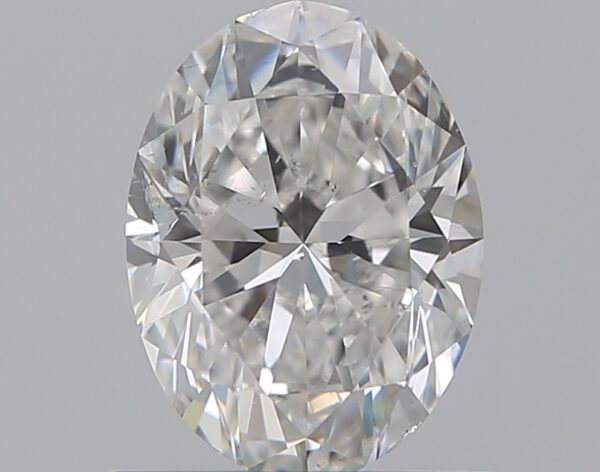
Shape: oval
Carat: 0.9
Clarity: SI1
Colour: E
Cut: EX
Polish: EX
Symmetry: VG
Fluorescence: M
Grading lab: GIA
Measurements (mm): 7.32 x 5.41 x 3.46